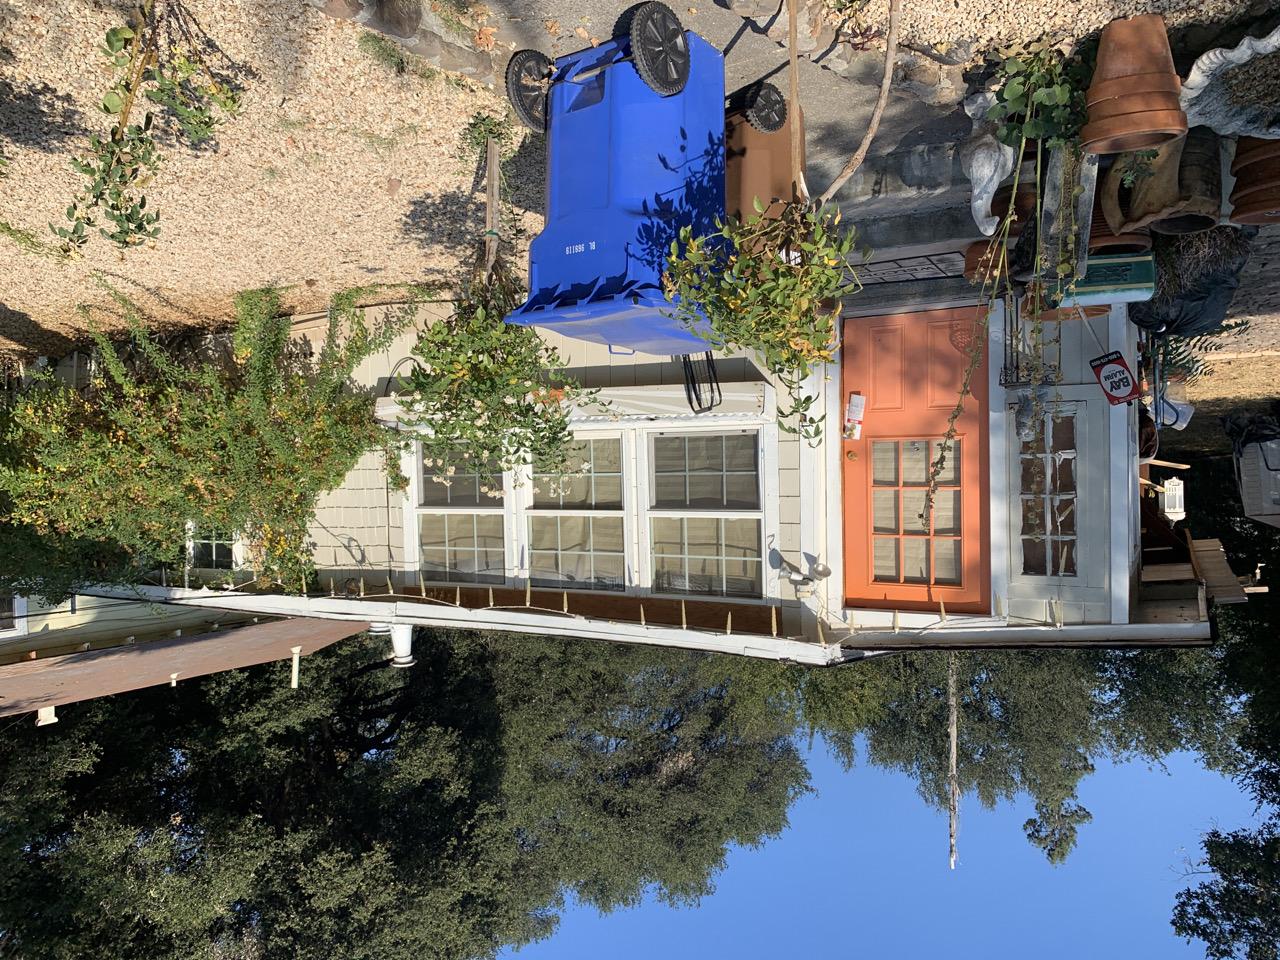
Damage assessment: no_damage